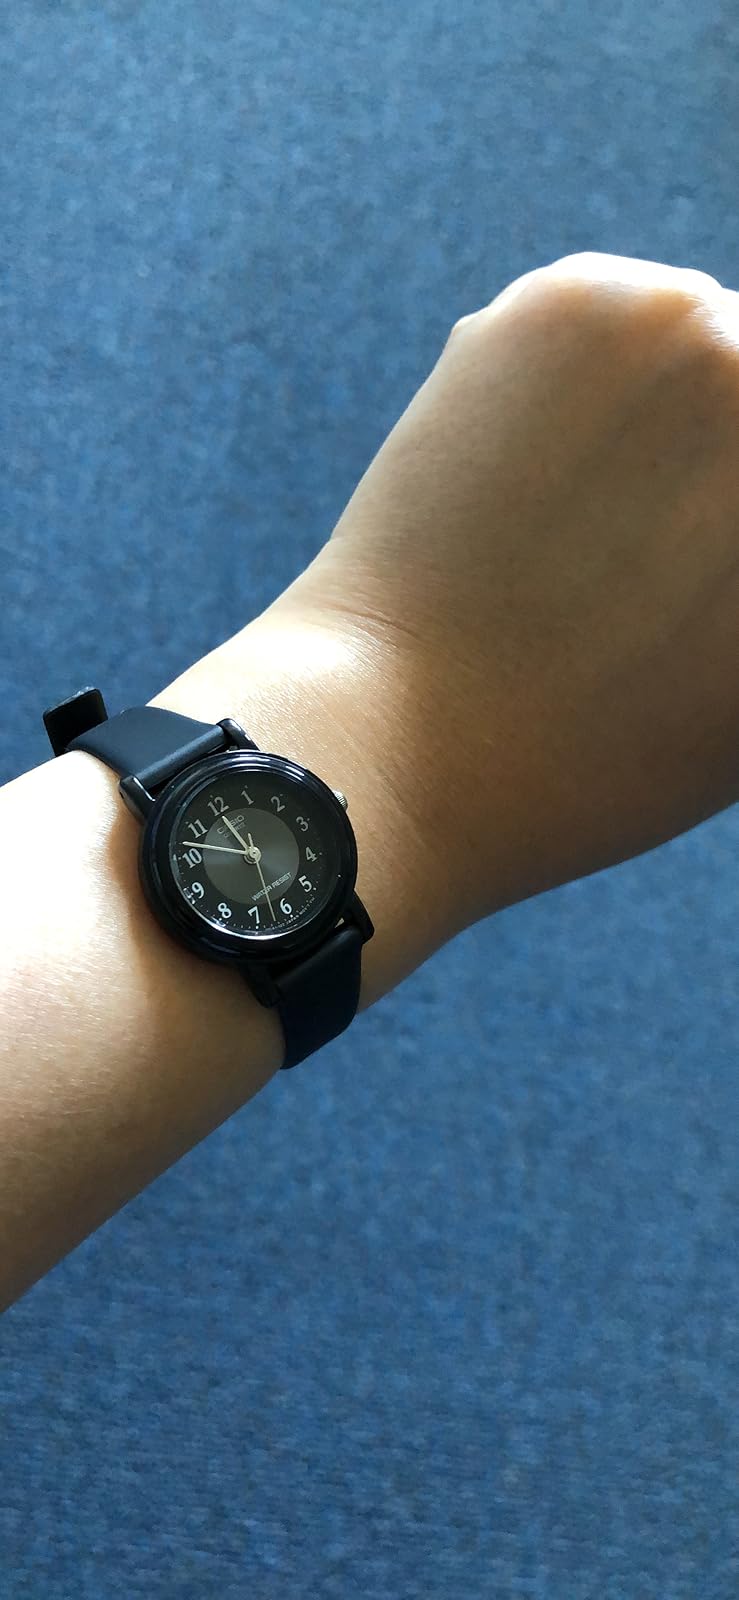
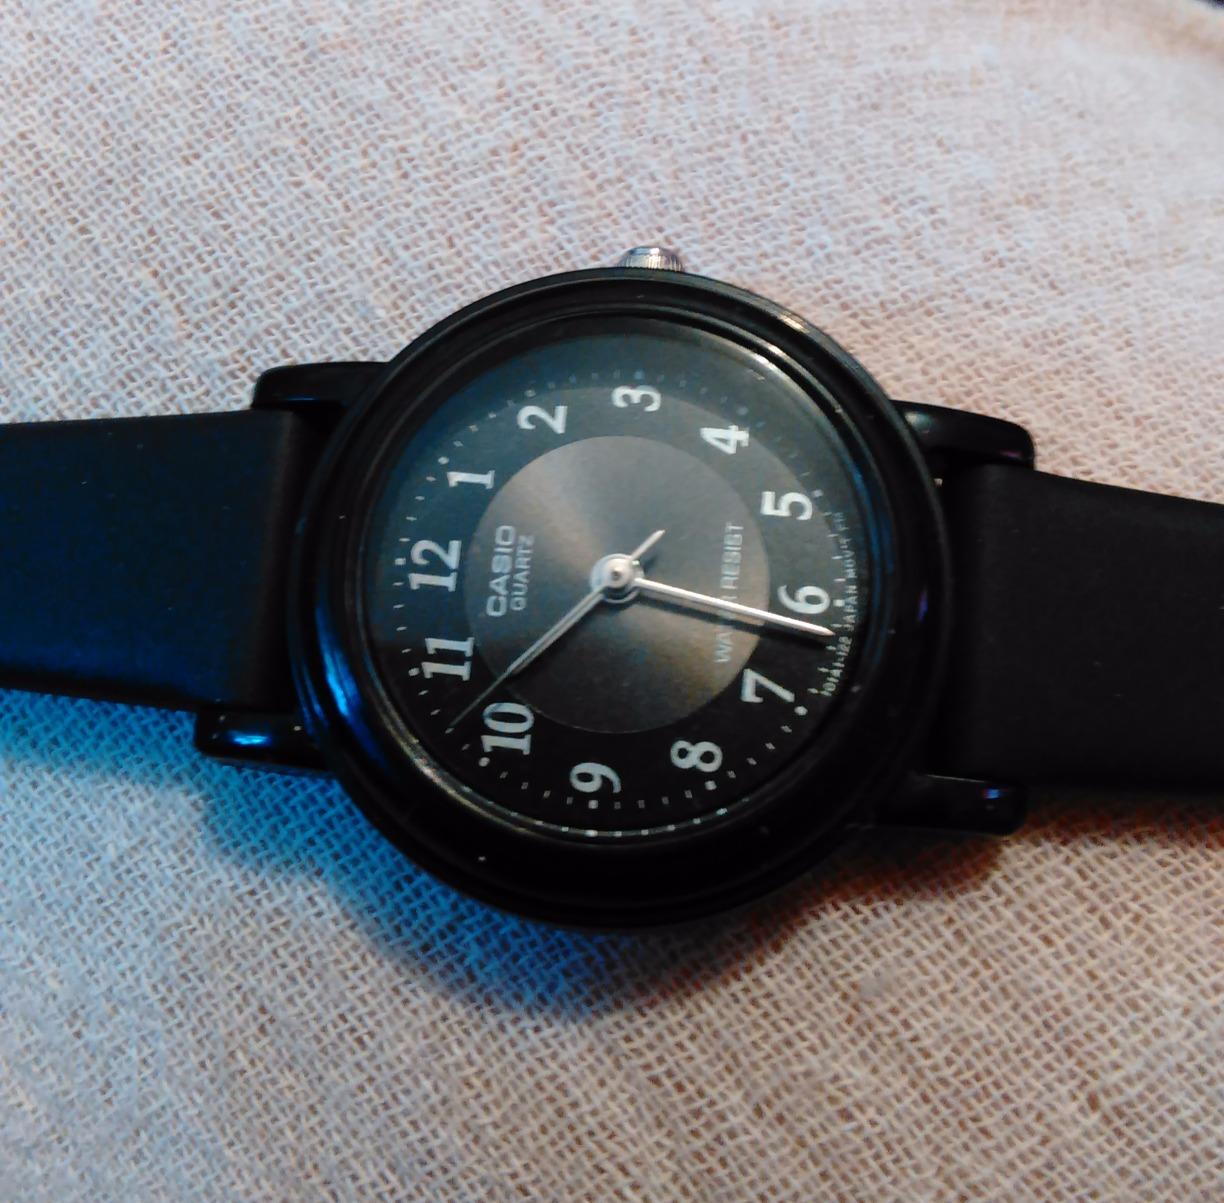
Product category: accessories_watch
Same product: yes